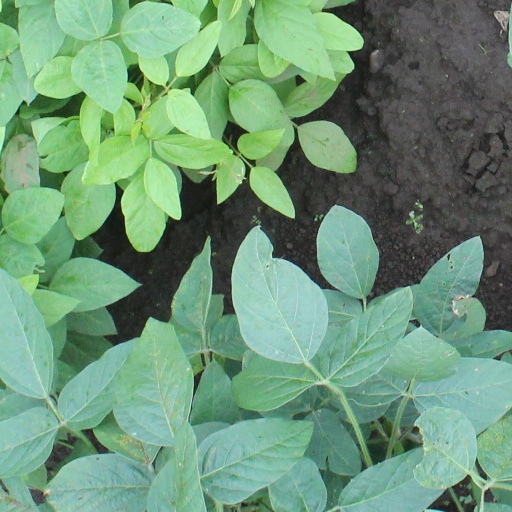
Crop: soybean